Anthony Burns

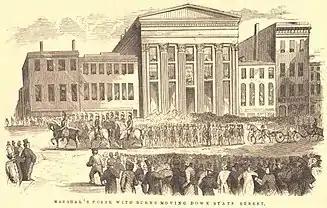

At 2 p.m. on June 2, 1854, Burns was escorted from the courthouse by Marshal Freeman and his men, along with an additional 140 U.S. Marines and infantrymen. State militia brigades lined the streets to keep the crowd at bay and to prevent any interference with the procession. Along their route, citizens left symbols to indicate the funeral of Burns's liberty and freedom. One man suspended a black coffin and others draped their windows to show Burns they stood with him. At one point in their route, the guards made an unexpected turn into a road lined with spectators. The officers ran at them with bayonets and beat their way through the line of bystanders. One man, William Ela, was beaten with muskets down on the pavement, cut in the face, and put into confinement. Eventually, the officers and Burns reached the wharf where the vessel headed to Virginia was scheduled to depart from Boston. At 3:20 p.m., Suttle, Brent, and Burns left Boston for Virginia.